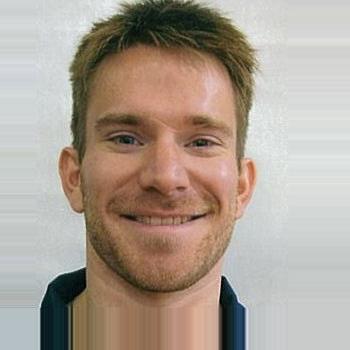
Age: 29